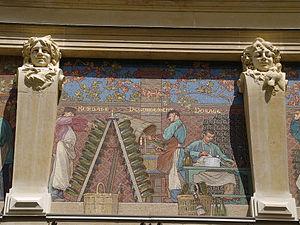
Façade du Cellier d'expédition de la Société de champagne Mumm — 4bis rue de Mars, Reims, Champagne-Ardenne, France.
Ernest Kalas est un architecte français né à Reims le 10 février 1861, décédé le 9 décembre 1928.
La ville de Reims, classée ville d'art et d'histoire, dispose d'un important patrimoine architectural et touristique et d'un grand nombre de monuments historiques. Cet article présente ces monuments et lieux.